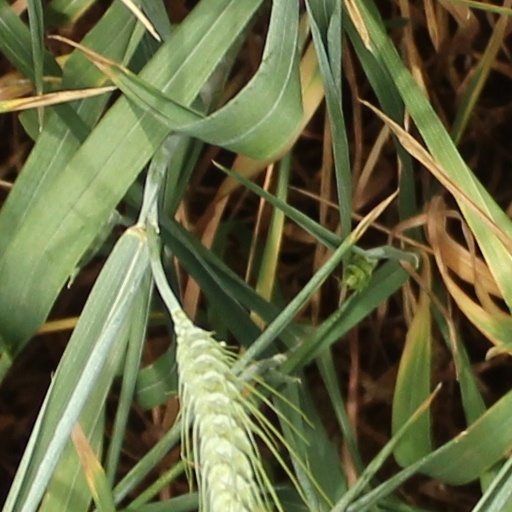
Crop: wheat